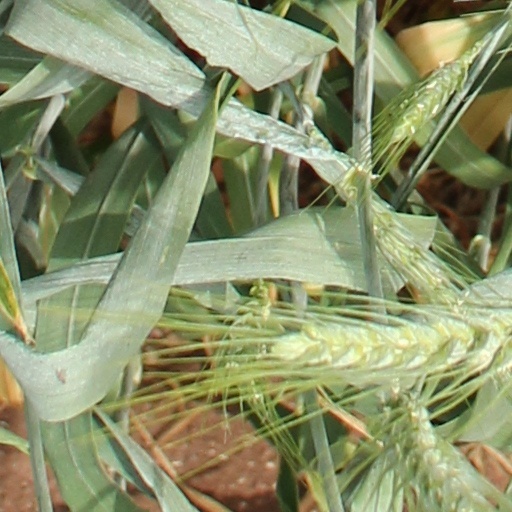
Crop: wheat